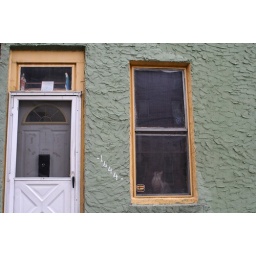
cat in window